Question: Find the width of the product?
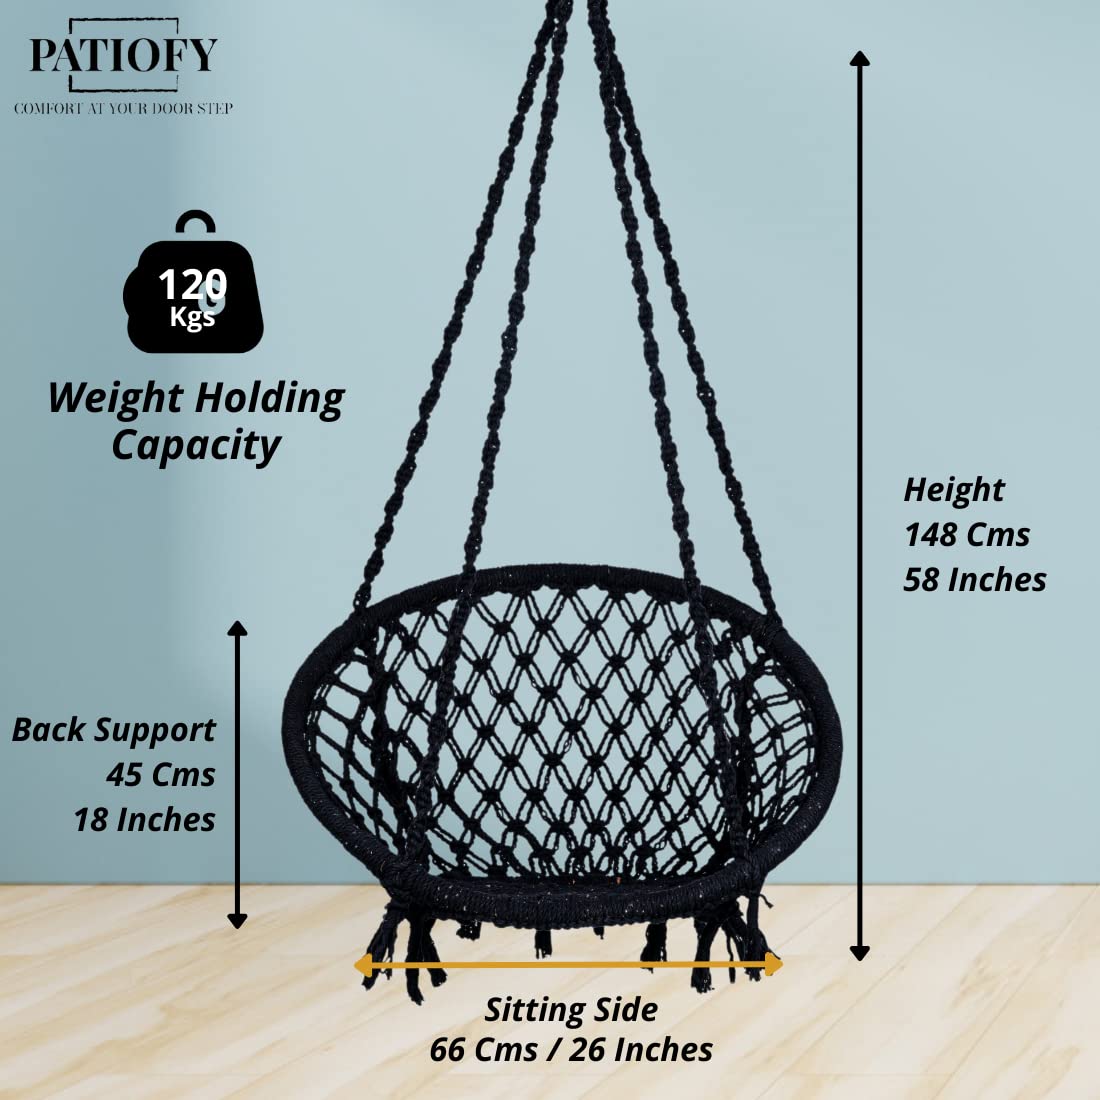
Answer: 66.0 centimetre